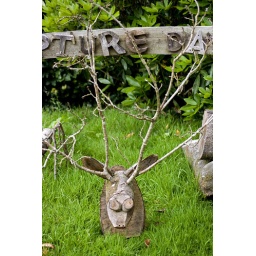
One of the little wooden animal creations near Lydford Gorge.